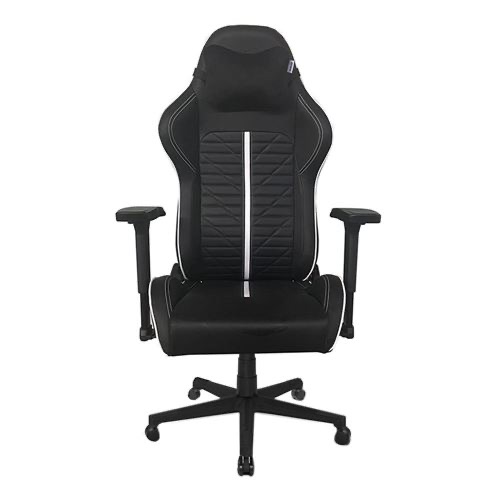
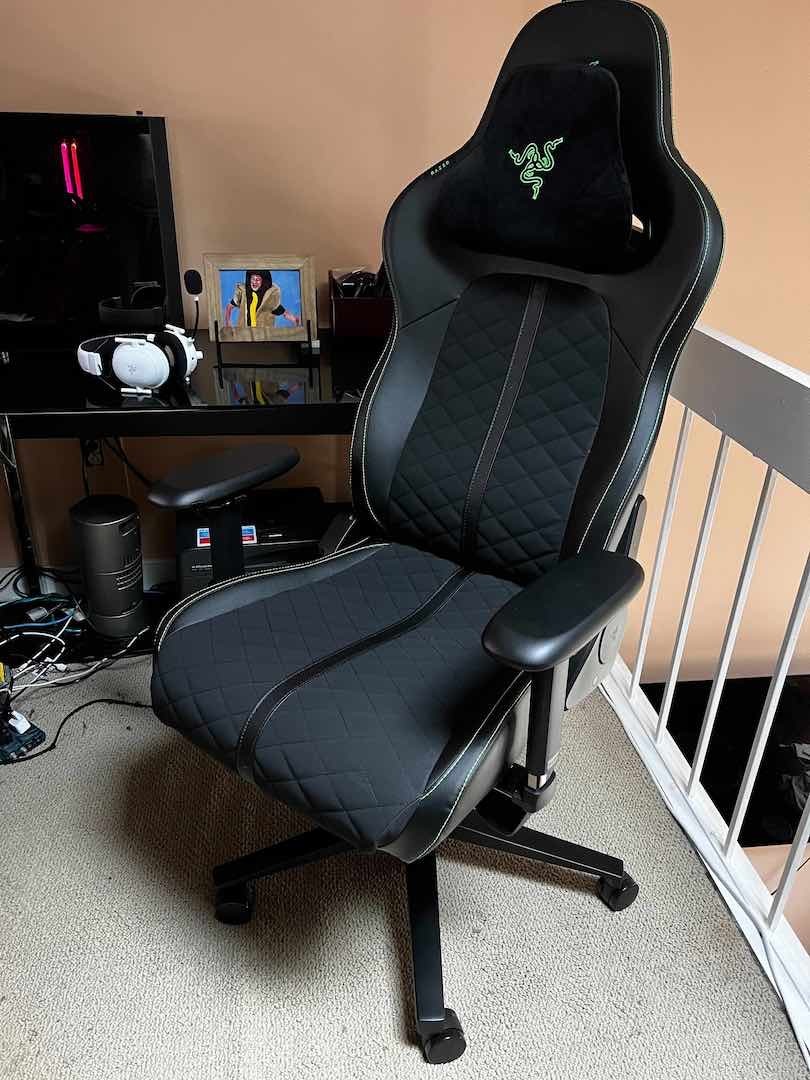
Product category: items_chair
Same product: no